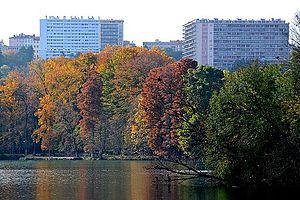
Le lac du parc de la Têt d'Or à Lyon (Rhône, France).
Lyon est une commune française située dans le sud-est de la France, au confluent du Rhône et de la Saône. Siège du conseil de la métropole de Lyon, elle est le chef-lieu de l'arrondissement de Lyon, de la circonscription départementale du Rhône et de la région Auvergne-Rhône-Alpes. Ses habitants sont appelés les Lyonnais.